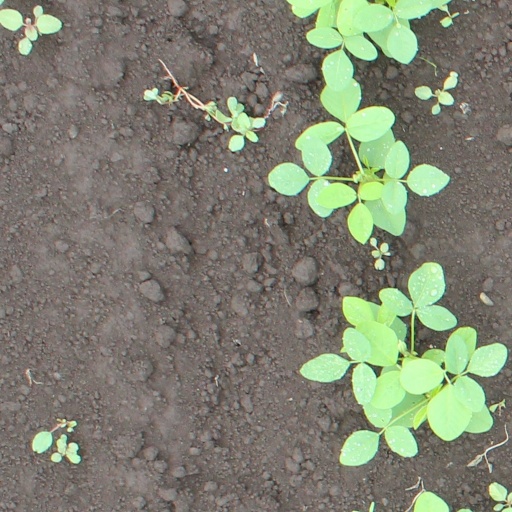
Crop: soybean